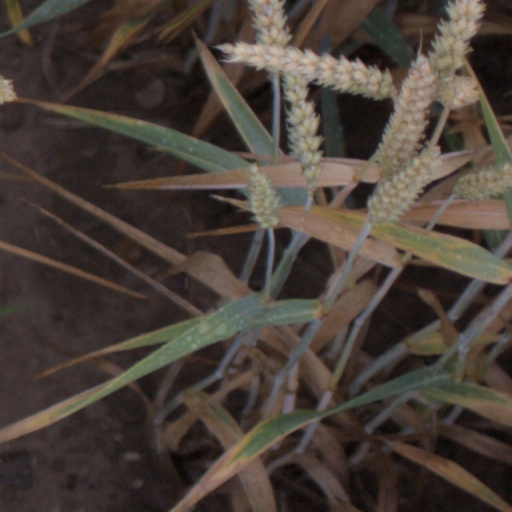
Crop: wheat